Sky position (RA, Dec in degrees): 323.084, 0.3145
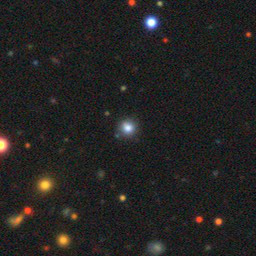
Galaxy morphology: Round Smooth Galaxies